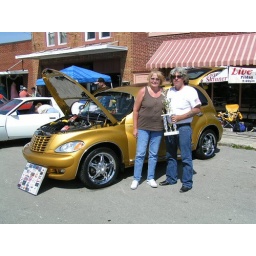
Car truck and motorcycle show downtown Whitley City in Mccreary Co. Ky.